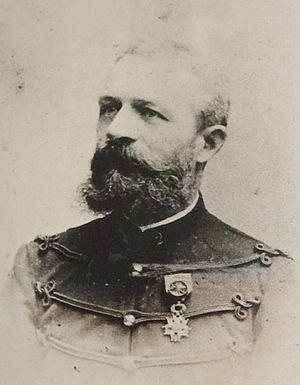
Charles Holender, né le 1ᵉʳ juillet 1851 à Sétif et mort le 27 novembre 1917 à Nice, est un militaire français.
Cet article est une liste de saint-cyriens notoires, qui disposent d'un article Wikipédia, classée par promotion, et par ordre alphabétique à l'intérieur de chacune d’elles.